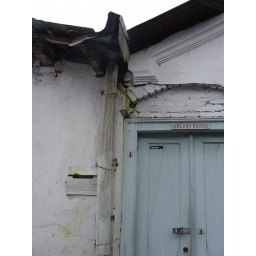
one of the door to a house in kotagede